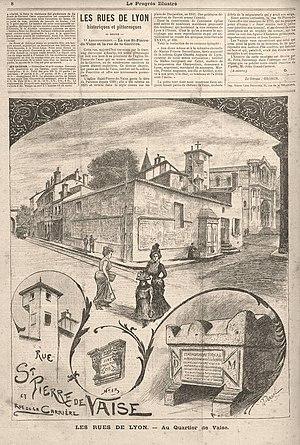
Page 8 du Progrès illustré du 7 octobre 1900. avec l'église Saint-Pierre de Vaise et un tombeau romain.
L'épigraphie lyonnaise regroupe l'ensemble des documents épigraphiques retrouvés sur le site de Lyon, en France. Dès la Renaissance, des ouvrages recensent les inscriptions antiques ou du haut Moyen Âge, et cette science se développent progressivement ; les lettrés de l'époque regroupant les textes trouvées au hasard ou sur des pierres de remploi. Les premiers catalogues de grandes ampleurs sont réalisés au XIXᵉ siècle. Au cours du XXᵉ siècle, les fouilles archéologiques augmentent considérablement la masse documentaire et la collection d'épigraphie lyonnaise est à présent l'une des plus importantes de France.
L'église Saint-Pierre-aux-Liens de Vaise est un édifice affecté au culte catholique situé dans le 9ᵉ arrondissement de Lyon. Il fait partie de la paroisse Saint-Gabriel.